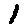
Label: 1